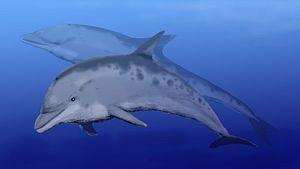
Kentriodon est un genre éteint de dauphins géants mesurant 10 mètres de long et ayant vécu au Miocène, il y a 12 millions d'années.
Les Kentriodontidae sont une famille éteinte de cétacés.
La liste des cétacés éteints présente les genres éteints et les espèces de l'ordre des cétacés. Les cétacés sont descendants de mammifères terrestres, les artiodactyles. Ces premiers cétacés deviennent progressivement mieux adaptés pour la natation que pour la marche sur la terre, évoluant finalement vers des cétacés entièrement marins.